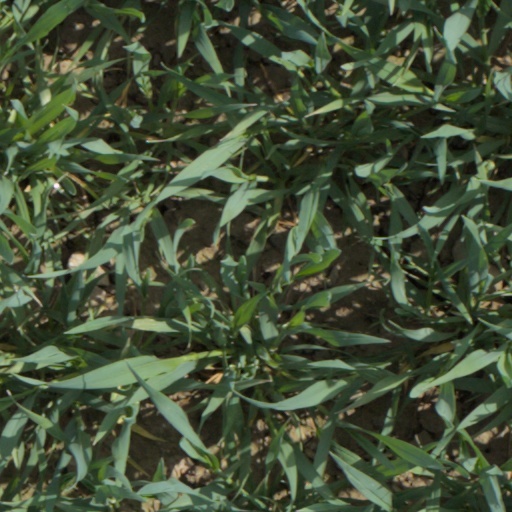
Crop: wheat